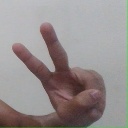
अक्षर: ऐ